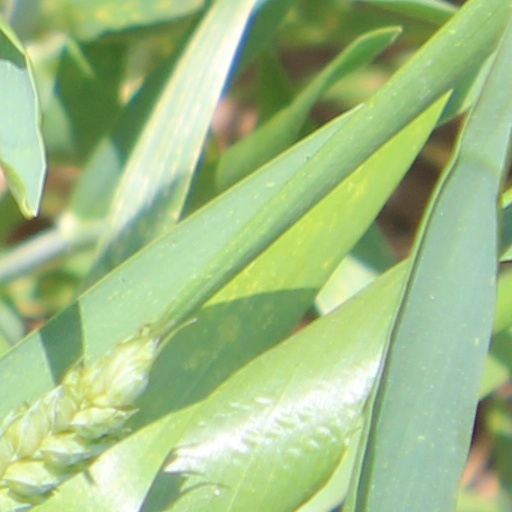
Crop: wheat